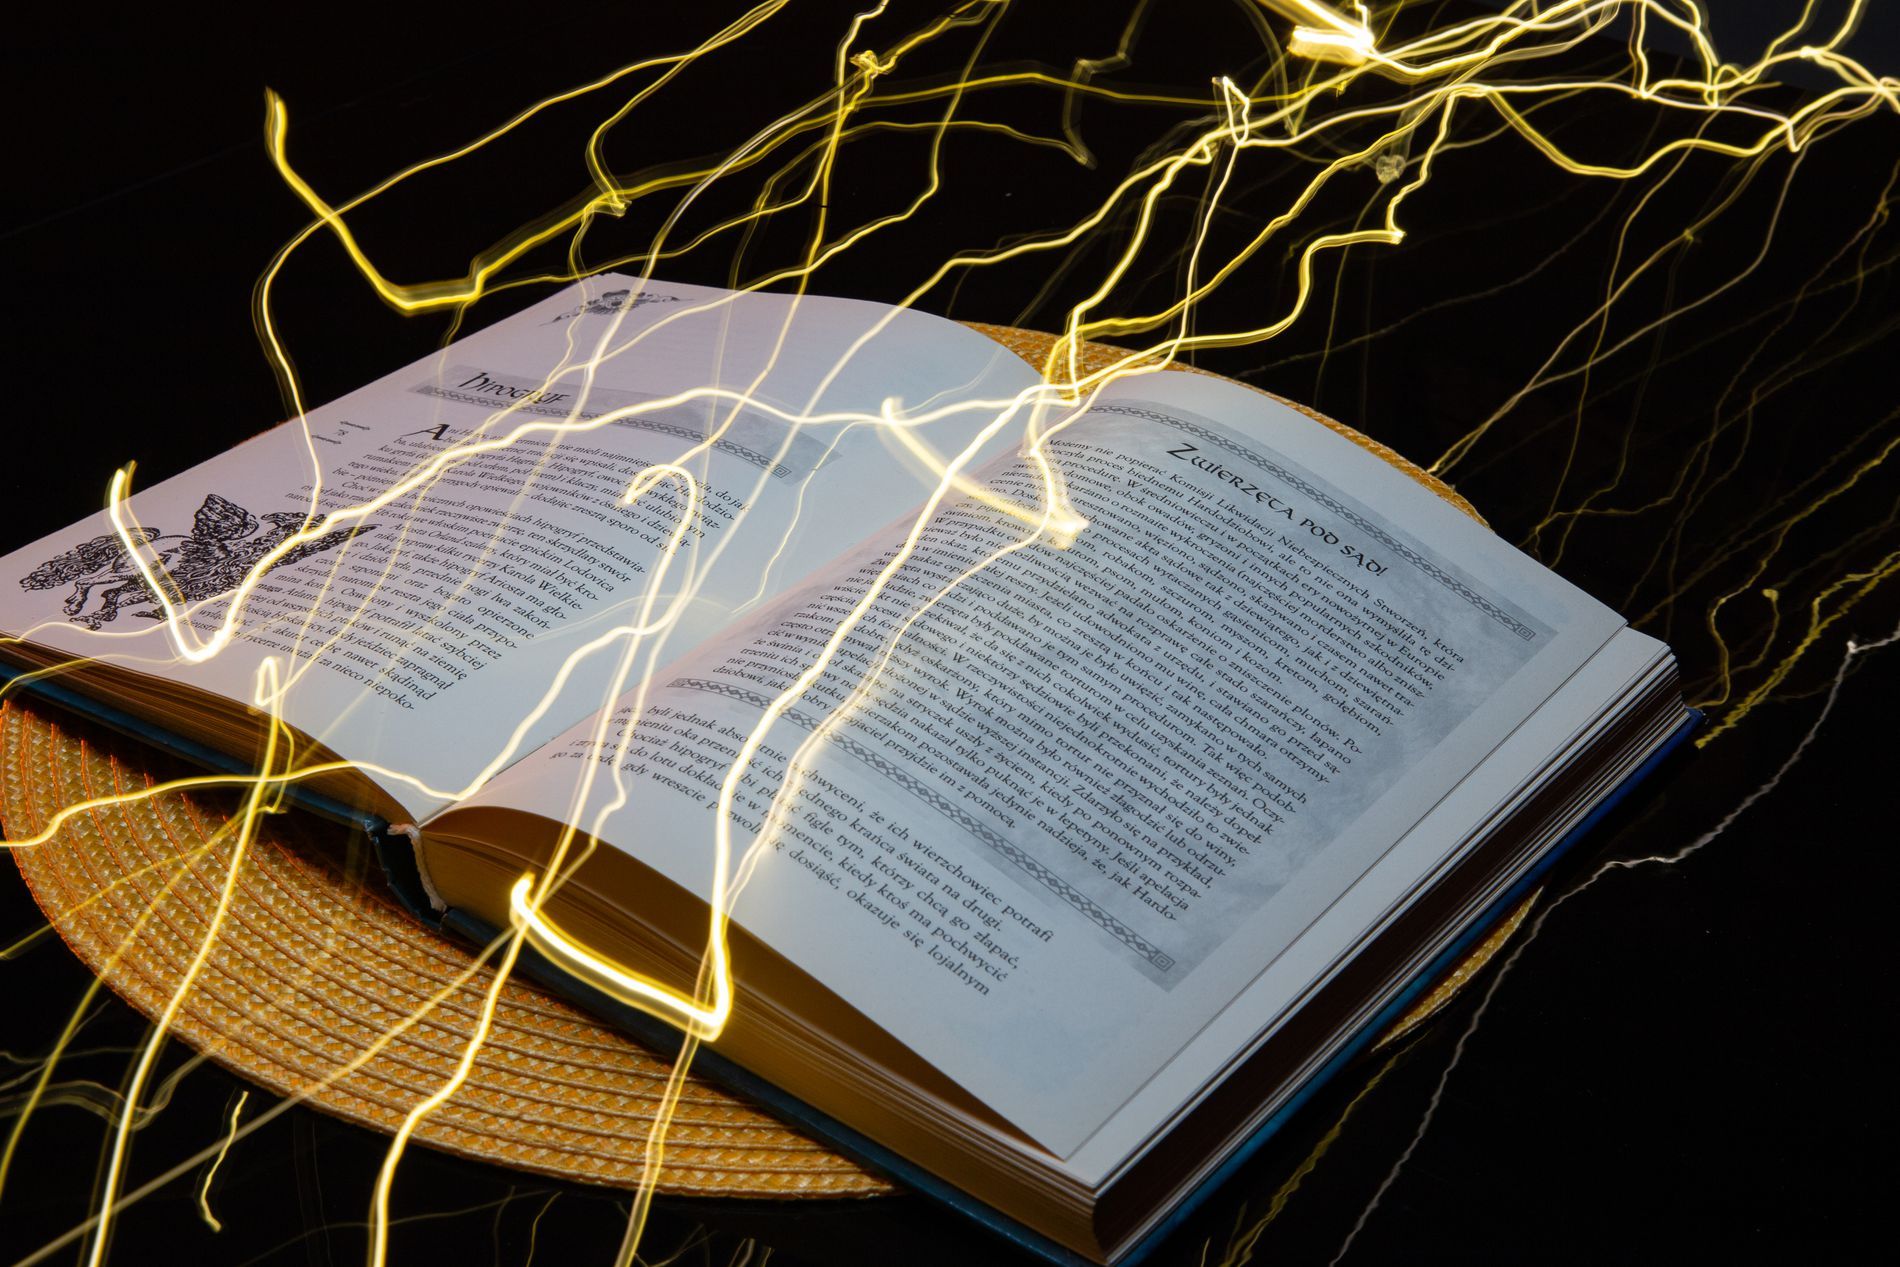
Glowing Ideas.
A picture of an open book placed on a woven mat against a reflective black background, creating a dramatic scene.
An image taken from a close up shot featuring a color palette of warm and cool tones including golden yellow, black, and neutral hues. The open book is set in a sparkling, creative atmosphere
Labels: Book, Publication, Text, Page, Document, Person, Reading, Woven mat, Reflective black background
Camera: Canon Canon EOS 70D
Lens: EF-S17-55mm f/2.8 IS USM, Canon EF-S 17-55mm f/2.8 IS USM
Aperture: F13
Exposure: 15 sec
ISO: 100
Focal length: 37.0 mm